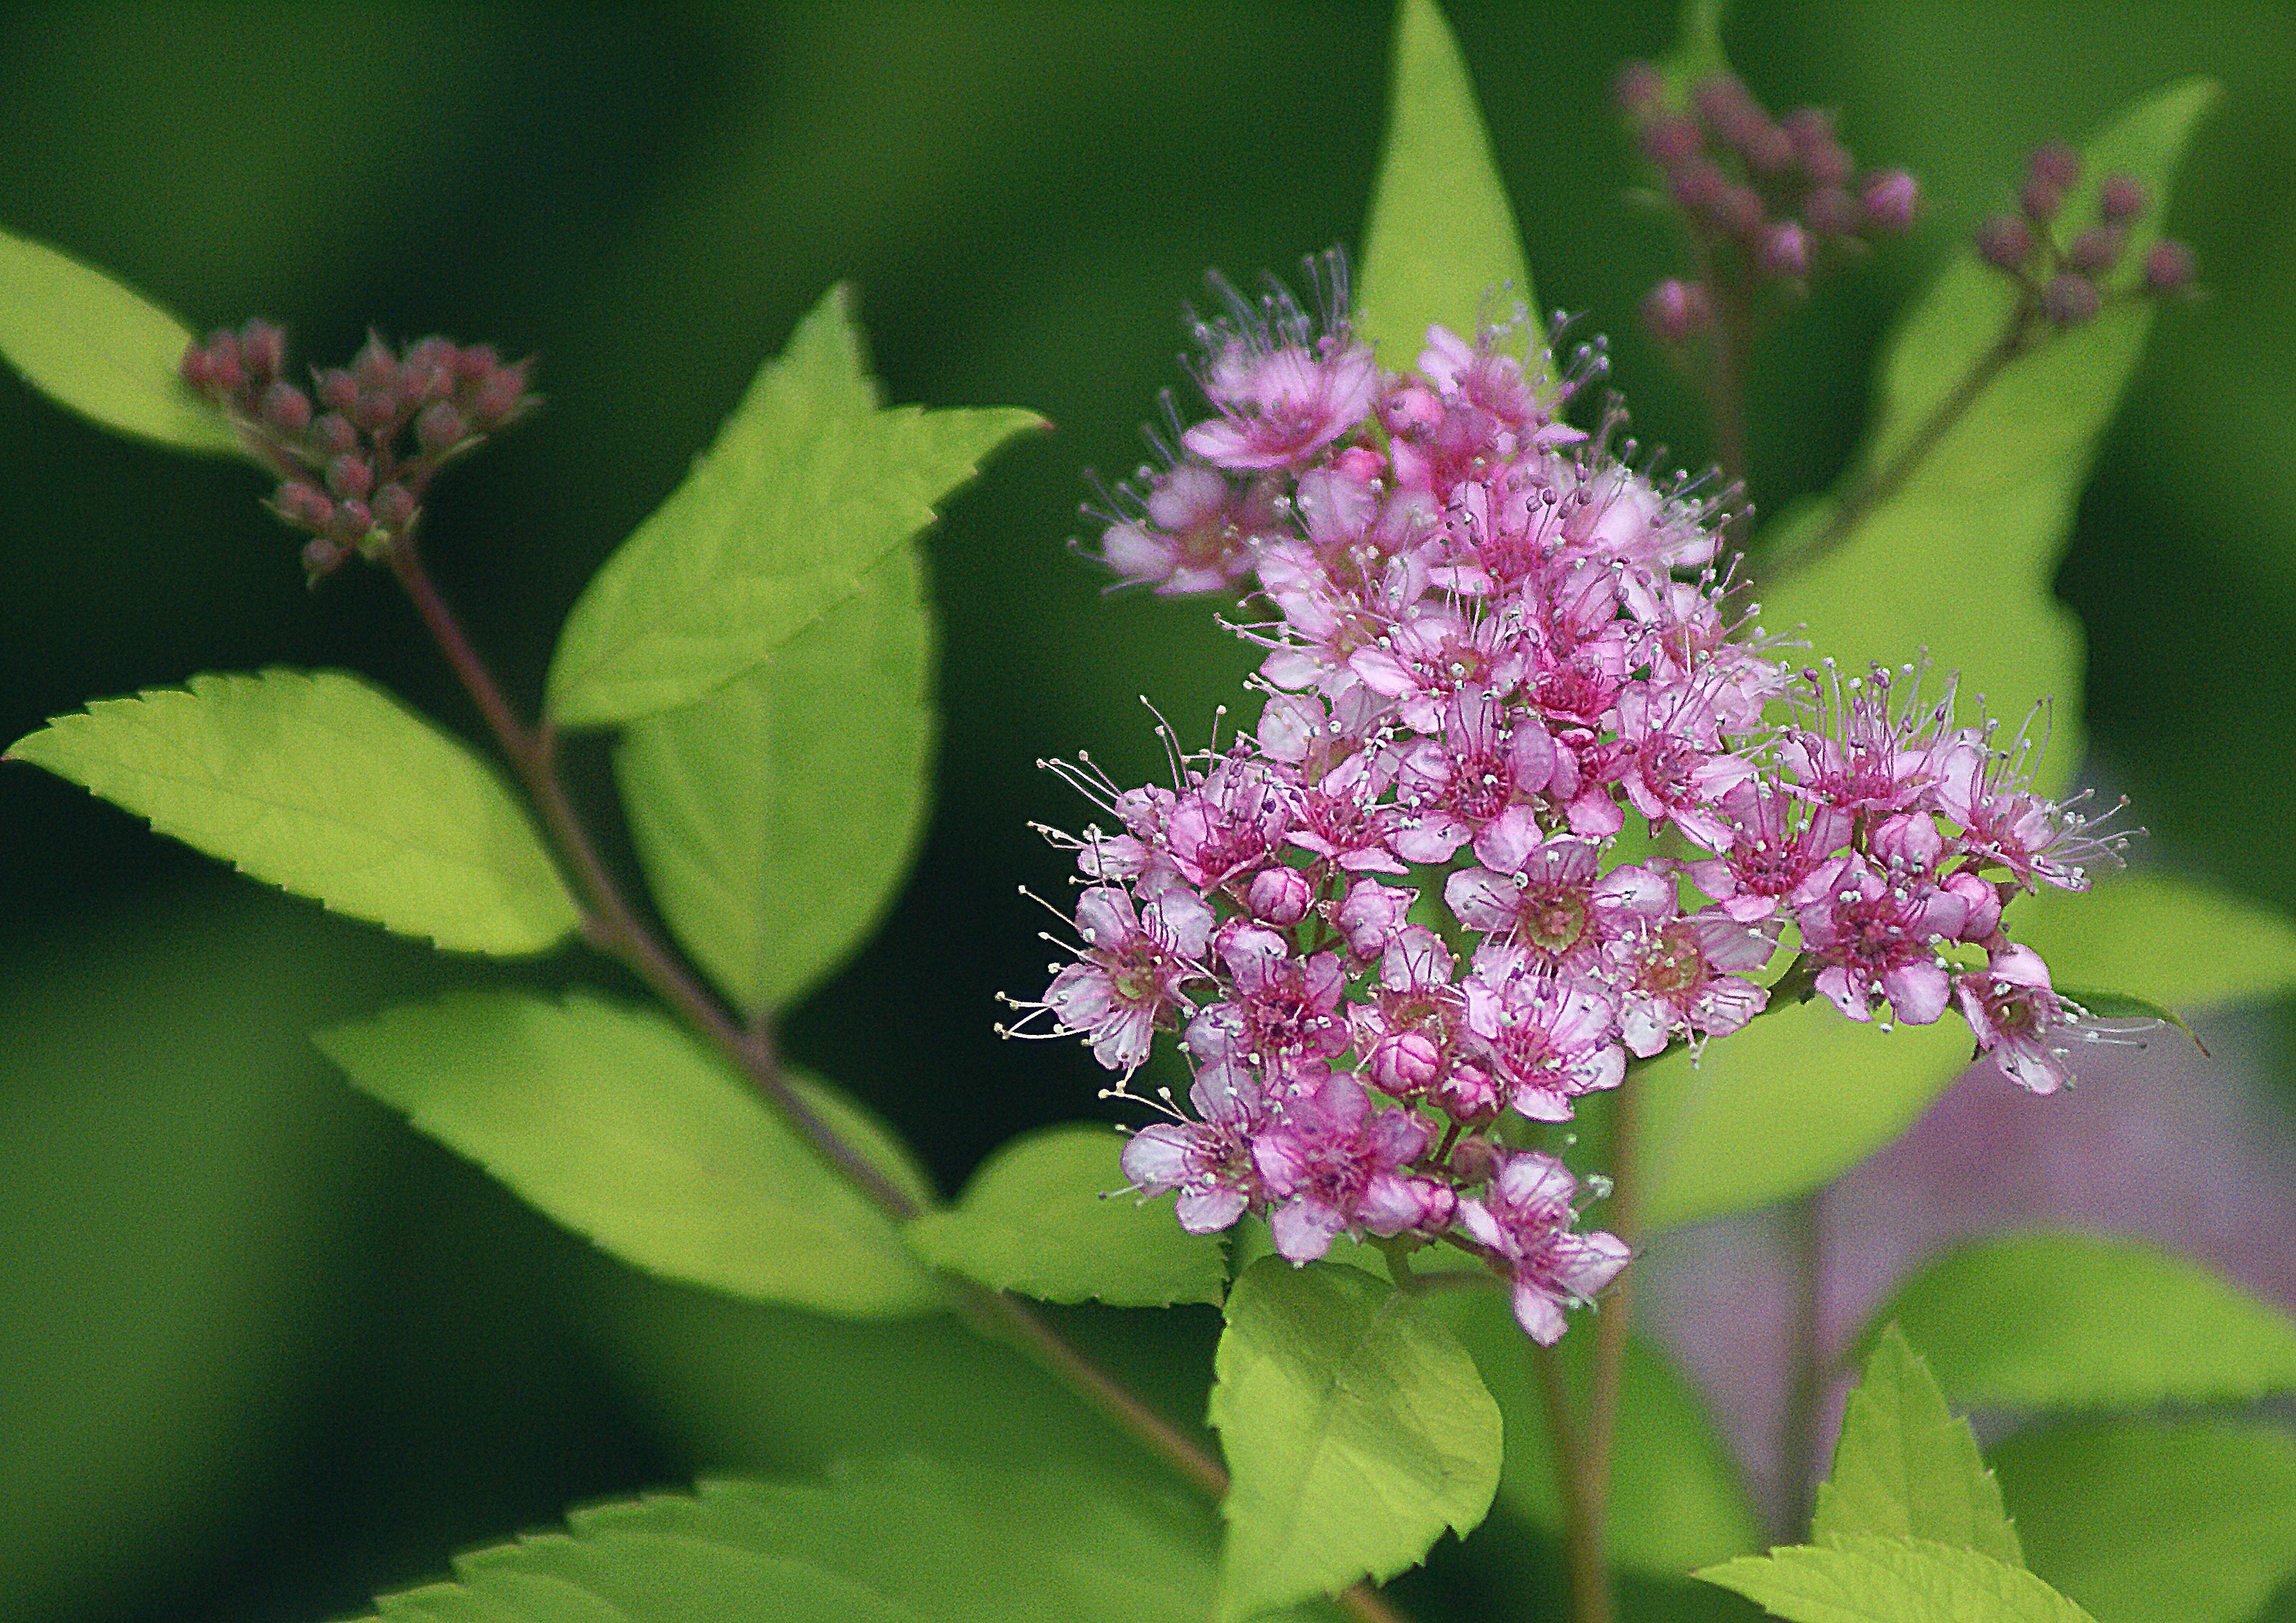
nature, branch, blossom, plant, leaf, flower, summer, clear, bush, foliage, spring, green, herb, macro, shadow, botany, colorful, closeup, pink, flora, wildflower, shadows, colors, shrub, gentleness, flourishing, composition, lilac, blooms, bud, flowering, discount, sharpness, the background, macro photography, clarity, flowering plant, the petals, the stem, the delicacy, boost, discount flower, flower summer, decorative flower, the blossoming of, land plant, flowers small, delikatno c